Charles Enterprises

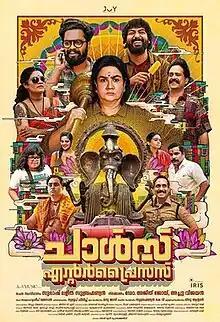
Official poster

Charles Enterprises is a 2023 Indian Malayalam-language comedy film directed by Subhash Lalitha Subrahmanian and produced by Dr. Ajith Joy and Achu Vijayan under the banner Joy Movie Productions. The film stars Urvashi, Balu Varghese, Kalaiyarasan, Guru Somasundaram, Sujith Shanker, Abhija Sivakala, Manikandan Achari, Bhanu, Mridula Madhav and Sudheer Paravoor. The film's music is composed by Subramanian K V and the original background score is by Ashok Ponnappan.